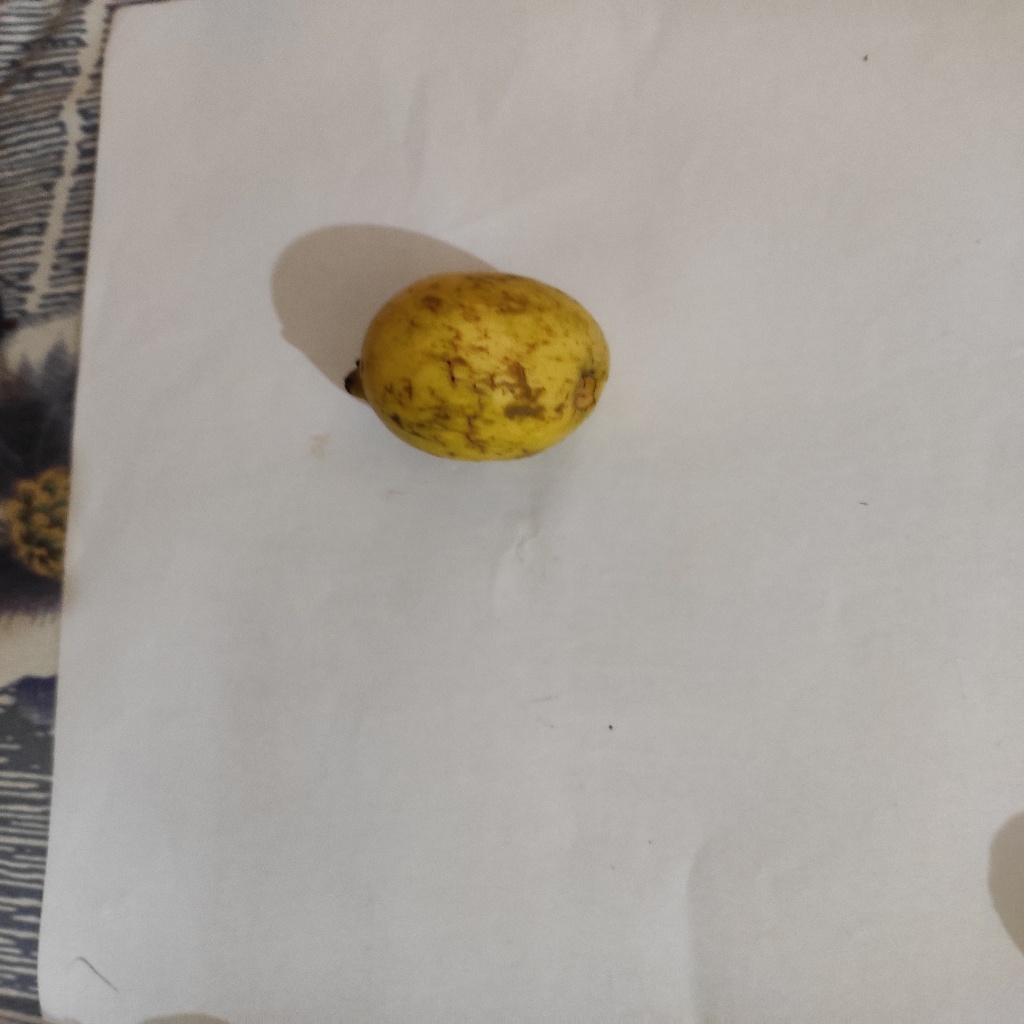
Crop: guava
Quality class: Class_B